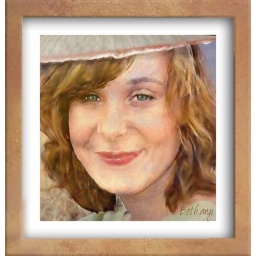
girl in hat